Kid Monk Baroni

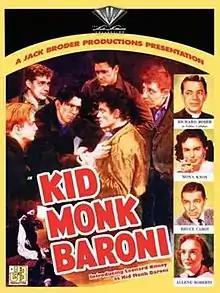

Kid Monk Baroni is a 1952 American film noir sport film directed by Harold D. Schuster. It is also known as Young Paul Baroni in the United Kingdom. It features Leonard Nimoy, later in "" as Spock, in his first lead role in a motion picture, as well as future Jimmy Olsen actor Jack Larson of television's original "Adventures of Superman" series.